Novelization

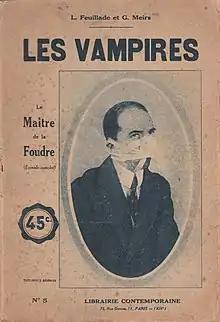
Novelization of chapter 8 of the film series "Les Vampires" (1915–16)

Novelizations of films began to be produced in the 1910s and 1920s for silent films such as "Les Vampires" (1915–16) and "London After Midnight" (1927). One of the first films with spoken dialogue to be novelized was "King Kong" (1933). Film novelizations were especially profitable during the 1970s before home video became available, as they were then the only way to re-experience popular movies other than television airing or a rerelease in theaters. The novelizations of "Star Wars" (1977), "Alien" (1979) and "" (1979) sold millions of copies.